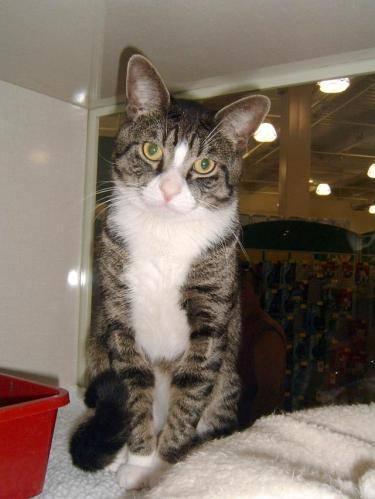
cat